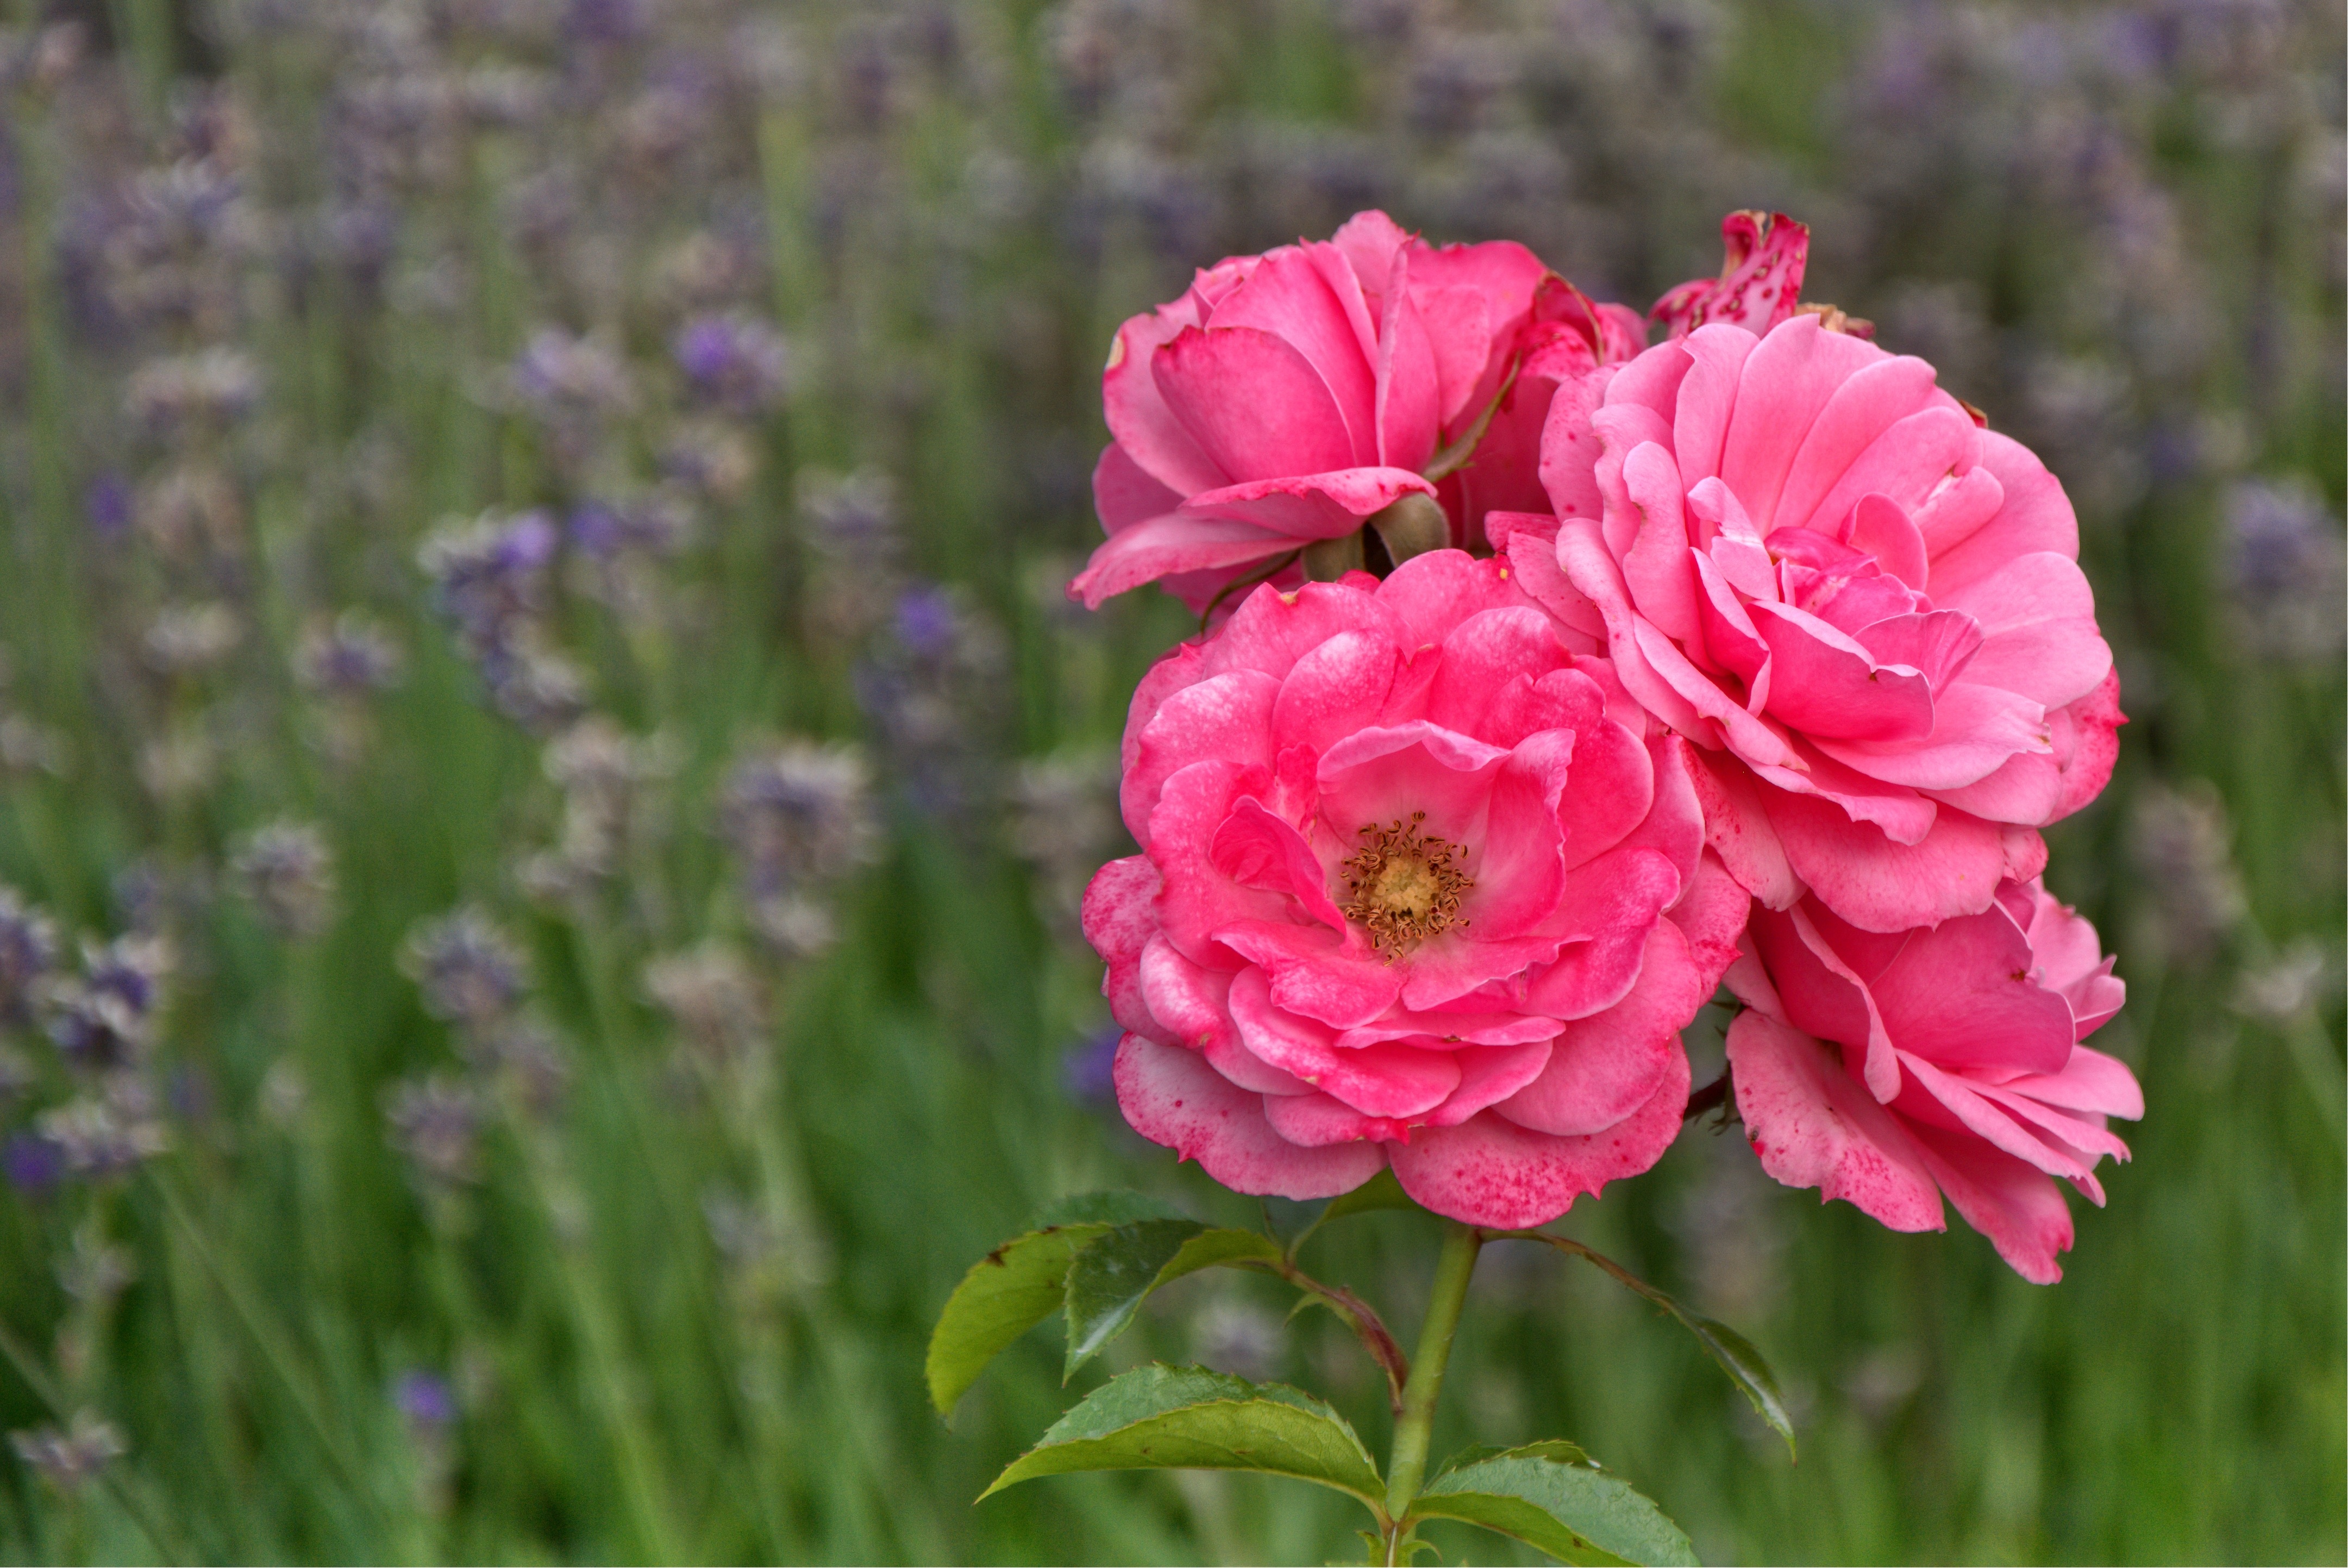
nature, blossom, plant, meadow, flower, petal, bloom, rose, red, romantic, botany, pink, flora, wildflower, beauty, fragrance, rose bloom, flowering plant, garden rose, annual plant, land plant